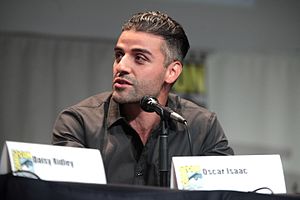
Star Wars: The Last Jedi / Medvirkende
Oscar Isaac gentog sin rolle som Poe Dameron.
Star Wars: The Last Jedi er en amerikansk science fiction-film fra 2017, der er skrevet og instrueret af Rian Johnson. Filmen er den ottende spillefilm i Star Wars-sagaen og den anden i den tredje Star Wars-trilogi efter Star Wars: The Force Awakens fra 2015. Filmen er produceret af Lucasfilm og distribueres af Walt Disney Studios Motion Pictures. Rollelisten tæller blandt andet Mark Hamill, Carrie Fisher, Adam Driver, Daisy Ridley, John Boyega, Oscar Isaac, Lupita Nyong'o, Domhnall Gleeson, Anthony Daniels, Gwendoline Christie, Andy Serkis, Benicio del Toro, Laura Dern og Kelly Marie Tran.